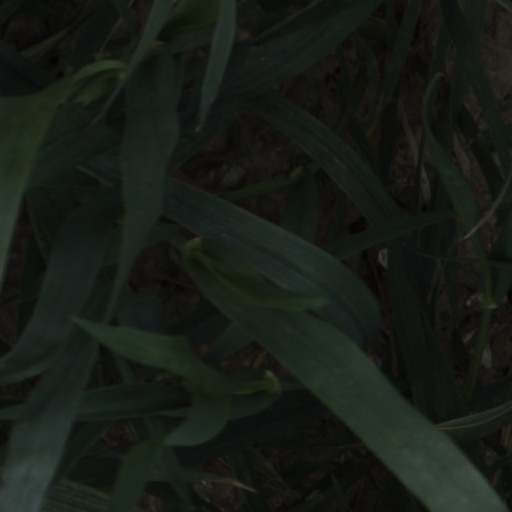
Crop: wheat